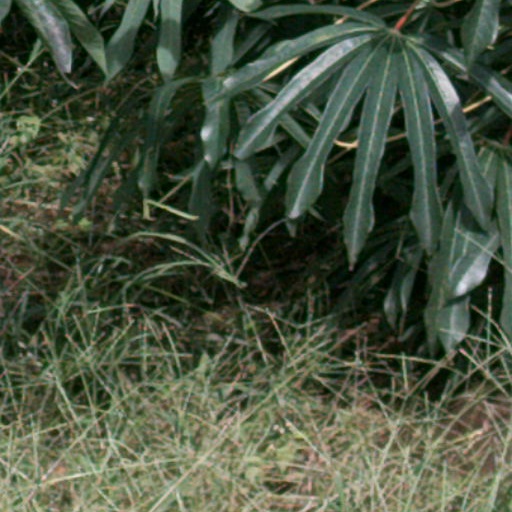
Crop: cassava